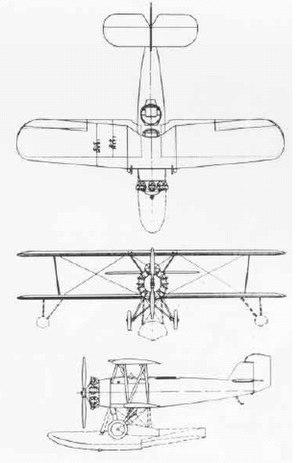
Le Vought O2U Corsair est un biplan d'observation des années 1920, pouvant être équipé de flotteurs. Fabriqué par la compagnie Vought, le O2U est commandé par l'United States Navy en 1927.